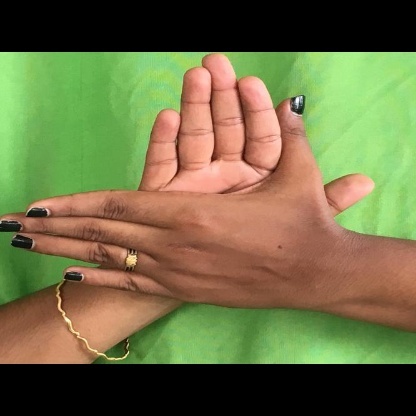
Mudra: Chakra